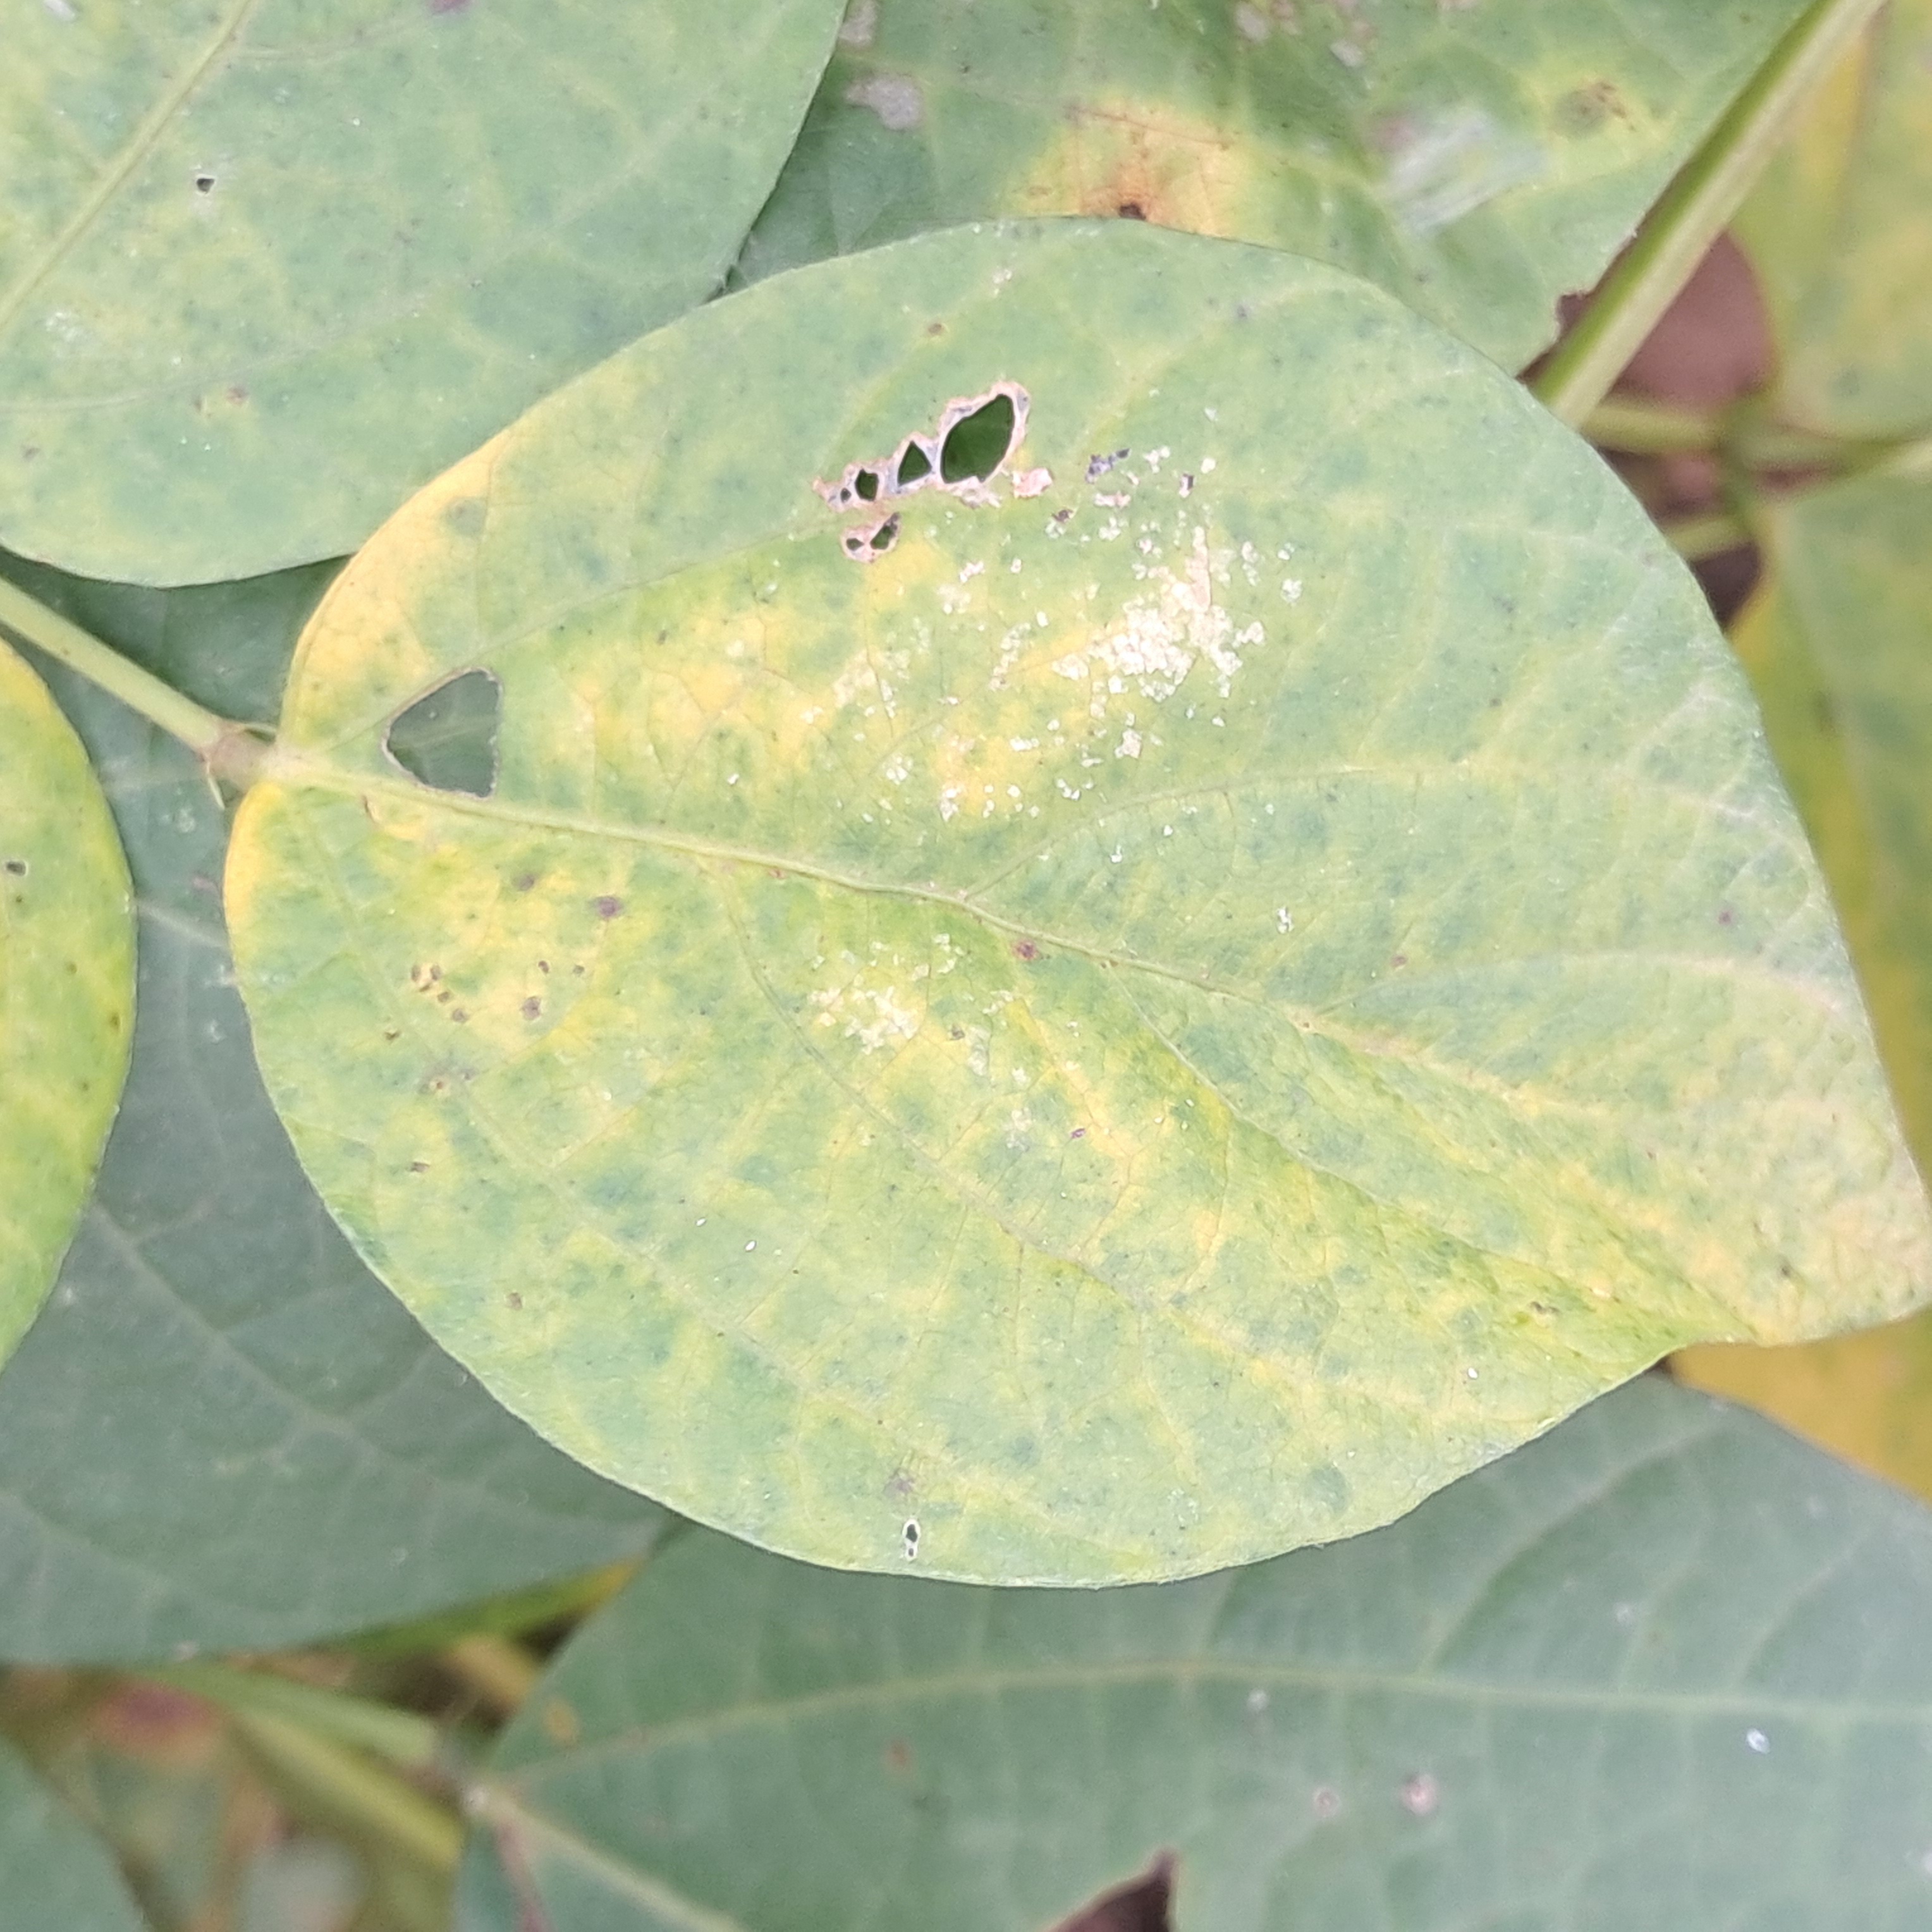
Label: Caterpillar_Semilooper_Pest